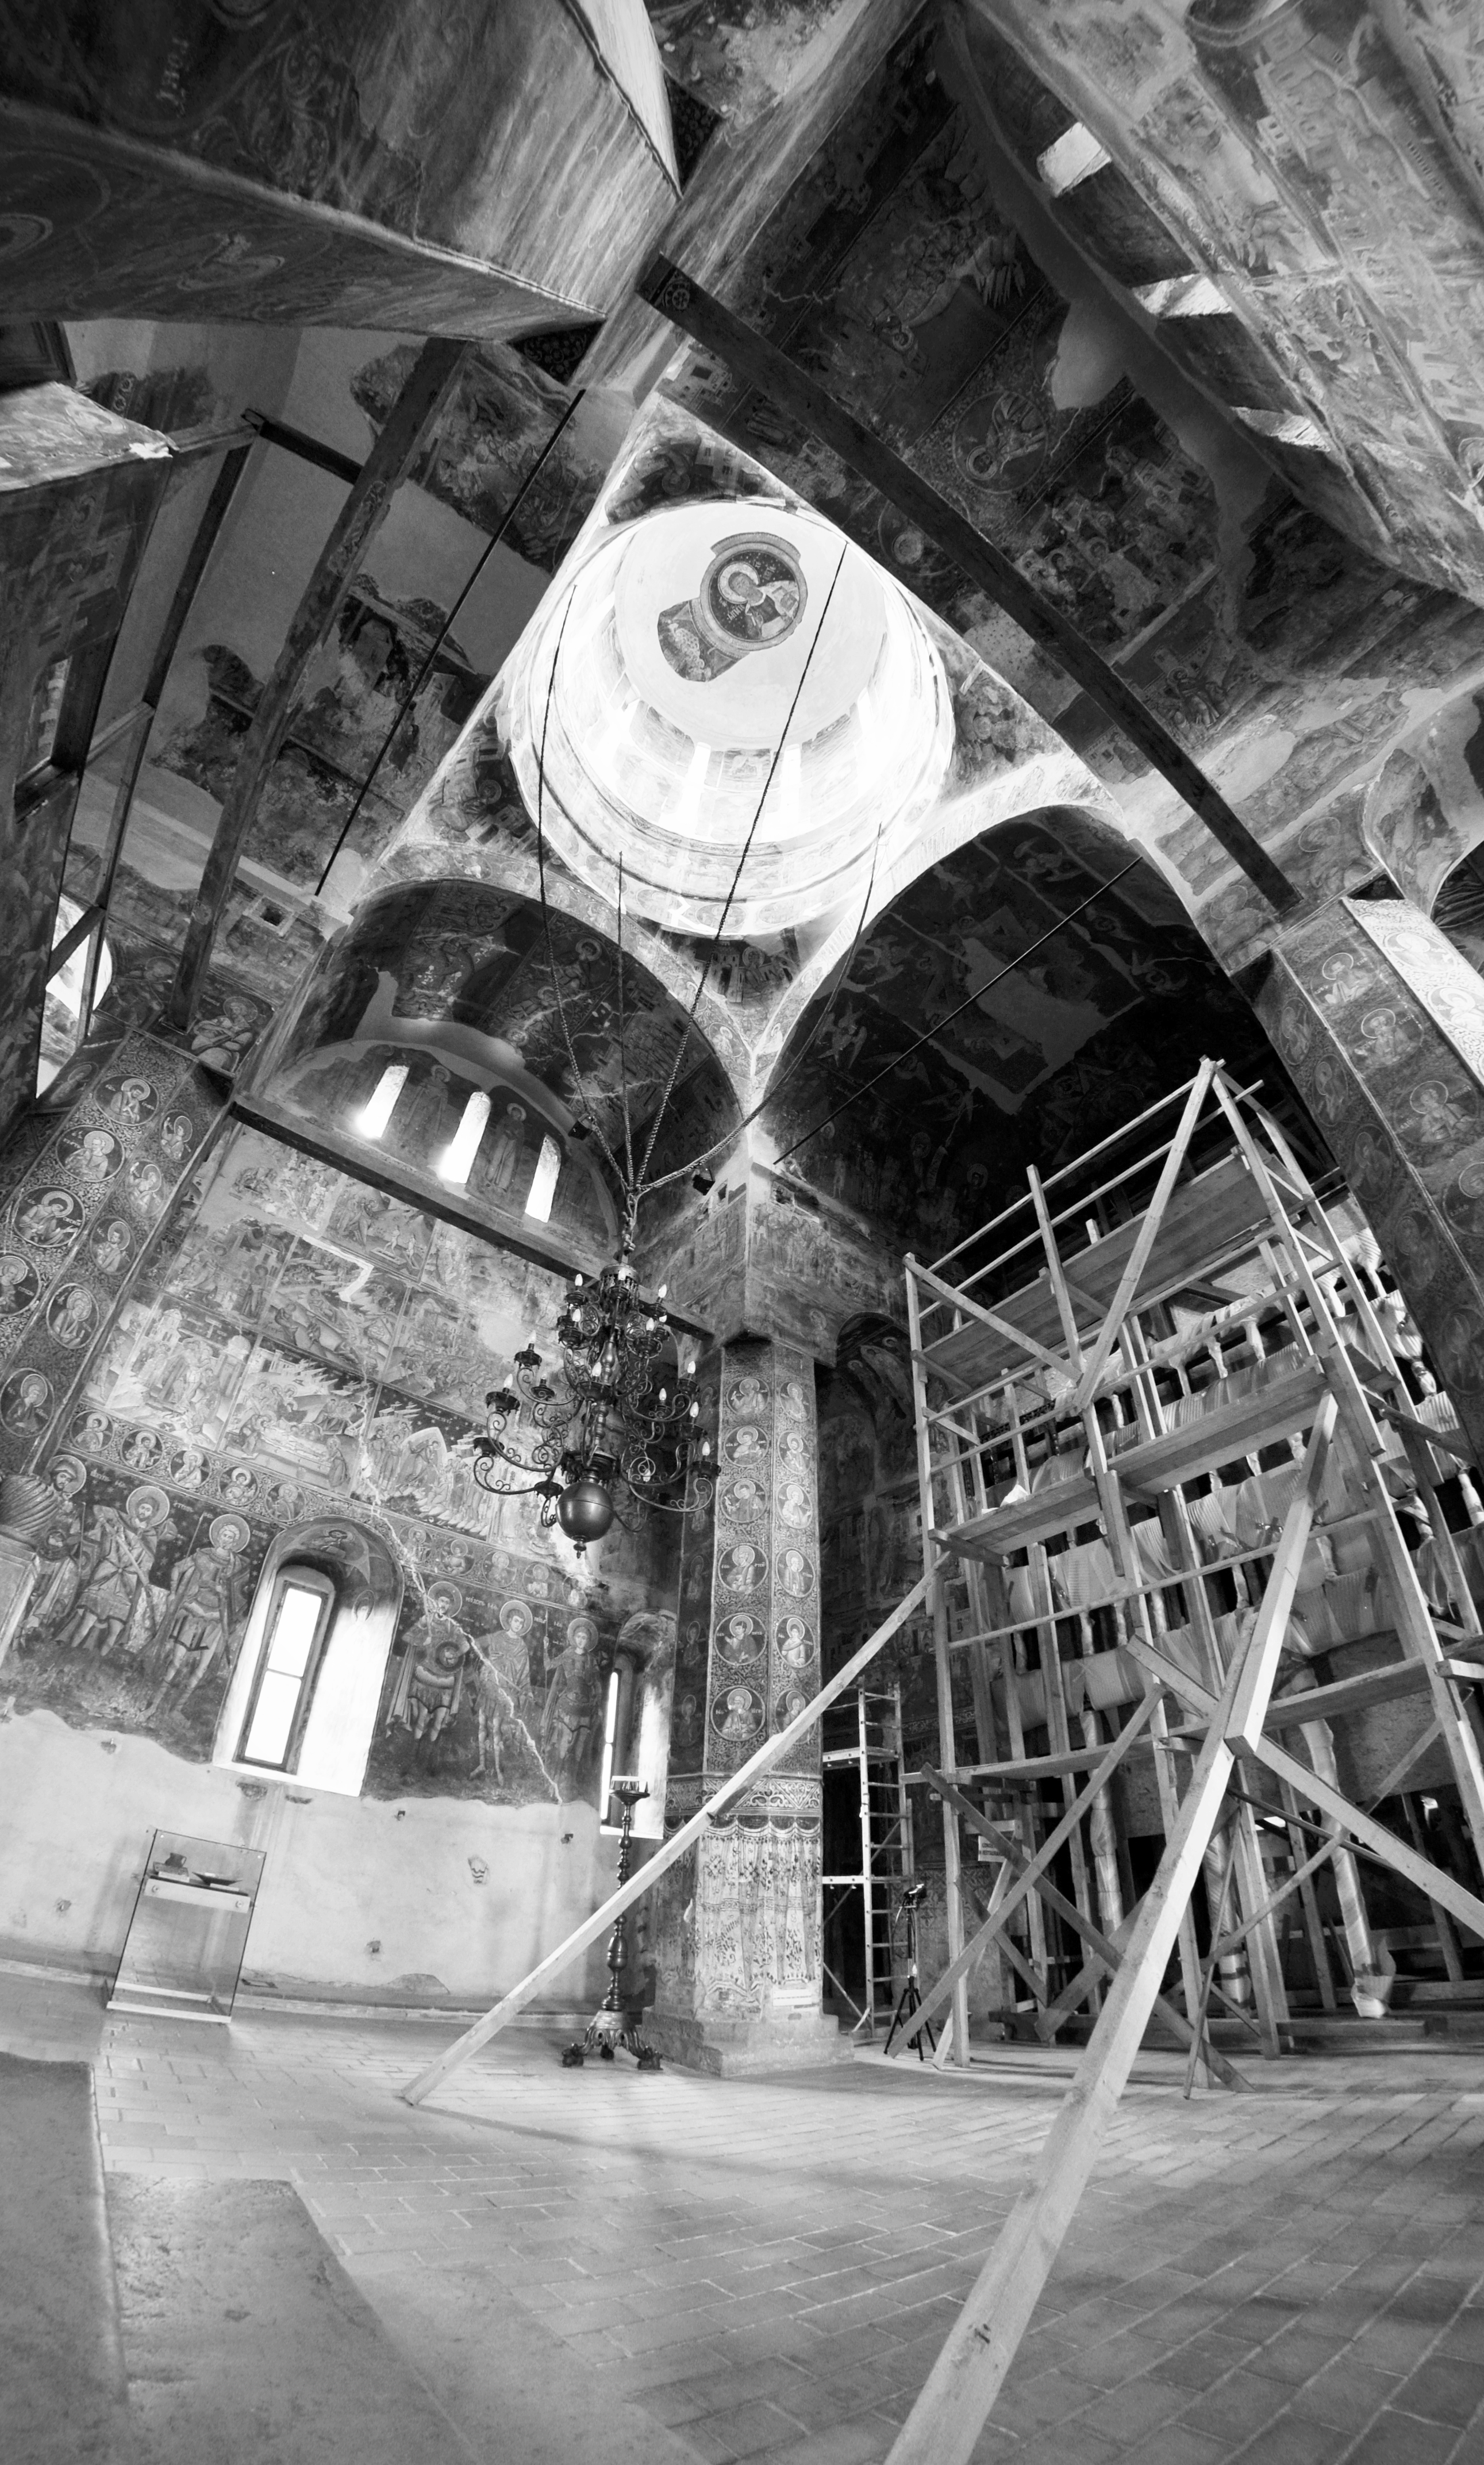
light, black and white, architecture, white, bridge, photography, interior, window, old, greek, vehicle, church, industry, cross, black, monochrome, painting, art, cool image, iconography, symmetry, photograph, mural, saint, plan, fisheye, history, court, pictura, scaffolding, orthodox, nave, vaulting, royal, eastern, fresco, dome, murals, icon, shape, romania, icons, restoration, targoviste, biserica, arhitectura, wallachia, muntenia, tara, romaneasca, orthodoxy, lumina, naos, cruce, greaca, inscrisa, inscribed, iconografie, cupola, pendentives, pendentive, pandantiv, pandantivi, icoana, icoane, eikn, arta, ortodoxa, princely, curtea, domneasca, ortodox, fresca, frescoes, sfant, fereastra, istorie, restaurare, schela, christpantocrator, pantokrator, urban area, monochrome photography